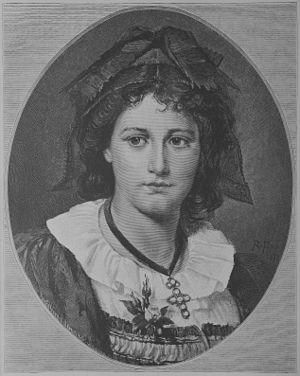
Rudolf Epp, né le 30 juillet 1834 à Eberbach, et mort le 8 août 1910 à Vienne, est un peintre réaliste allemand de l'école de Munich.